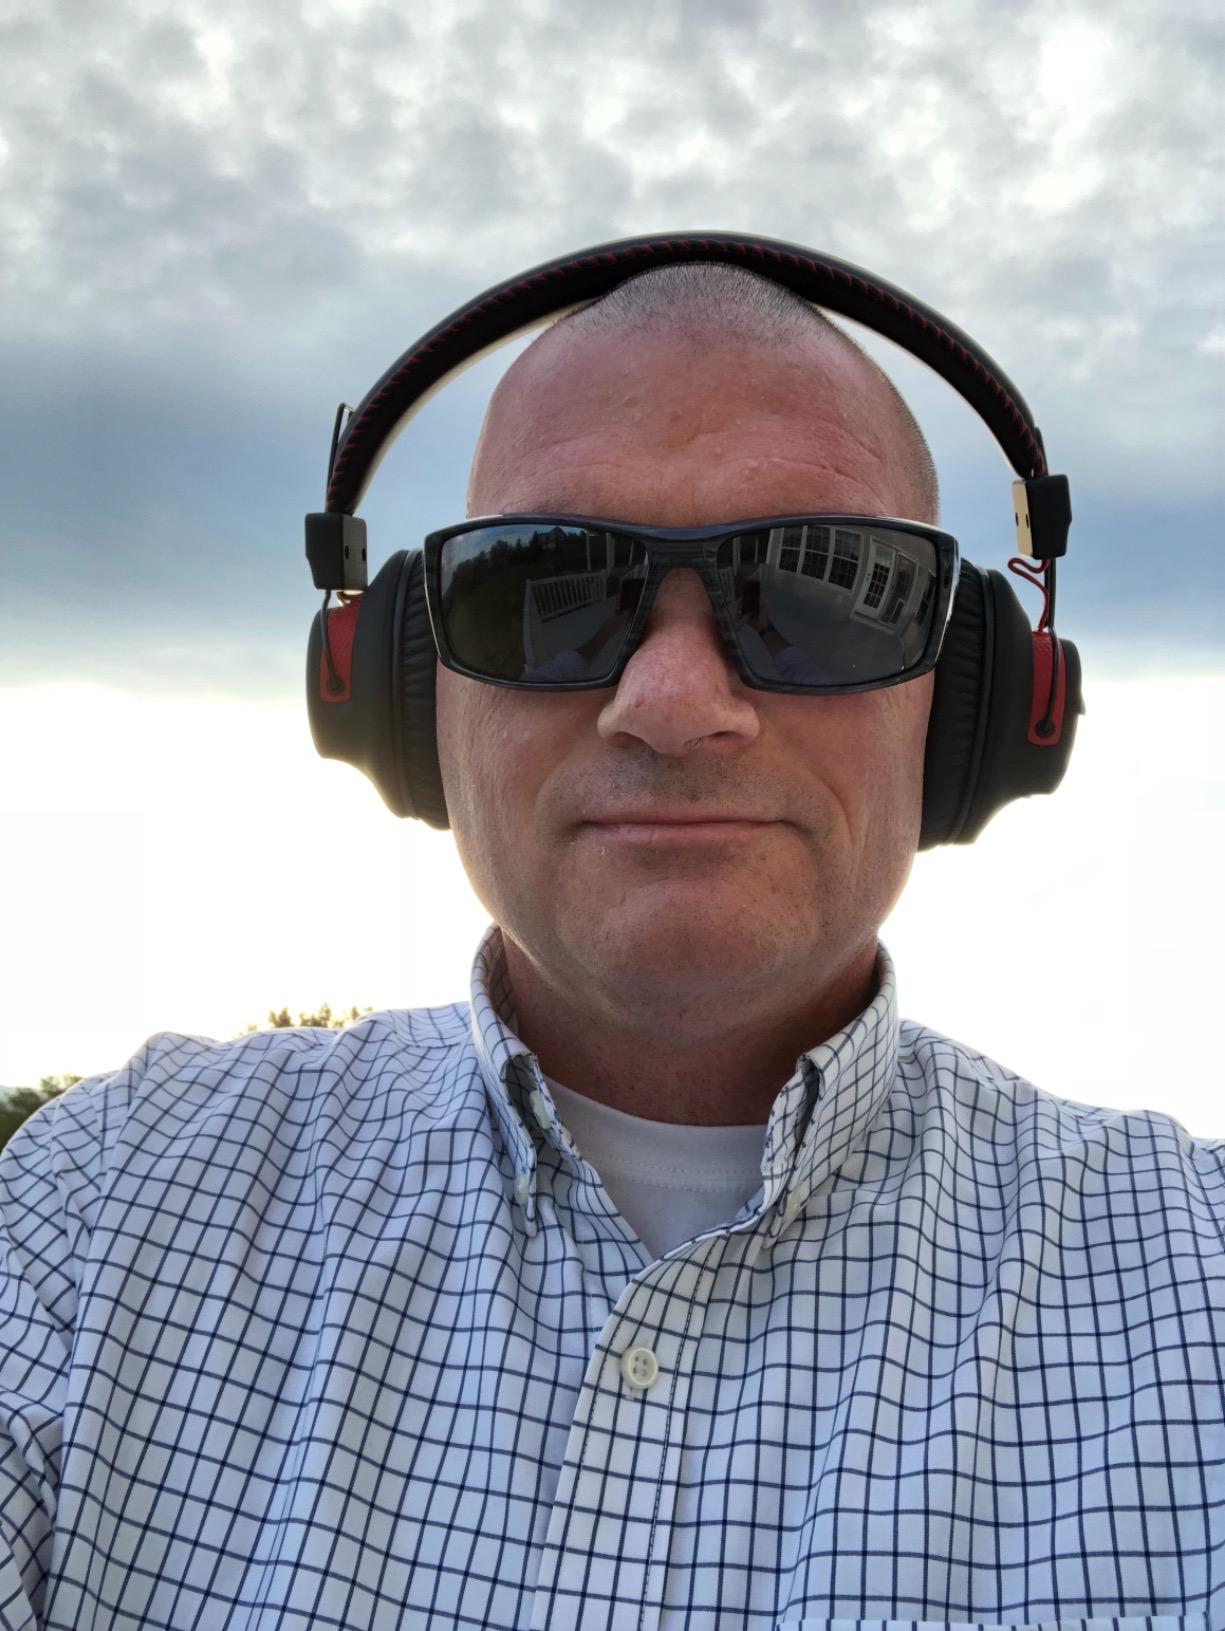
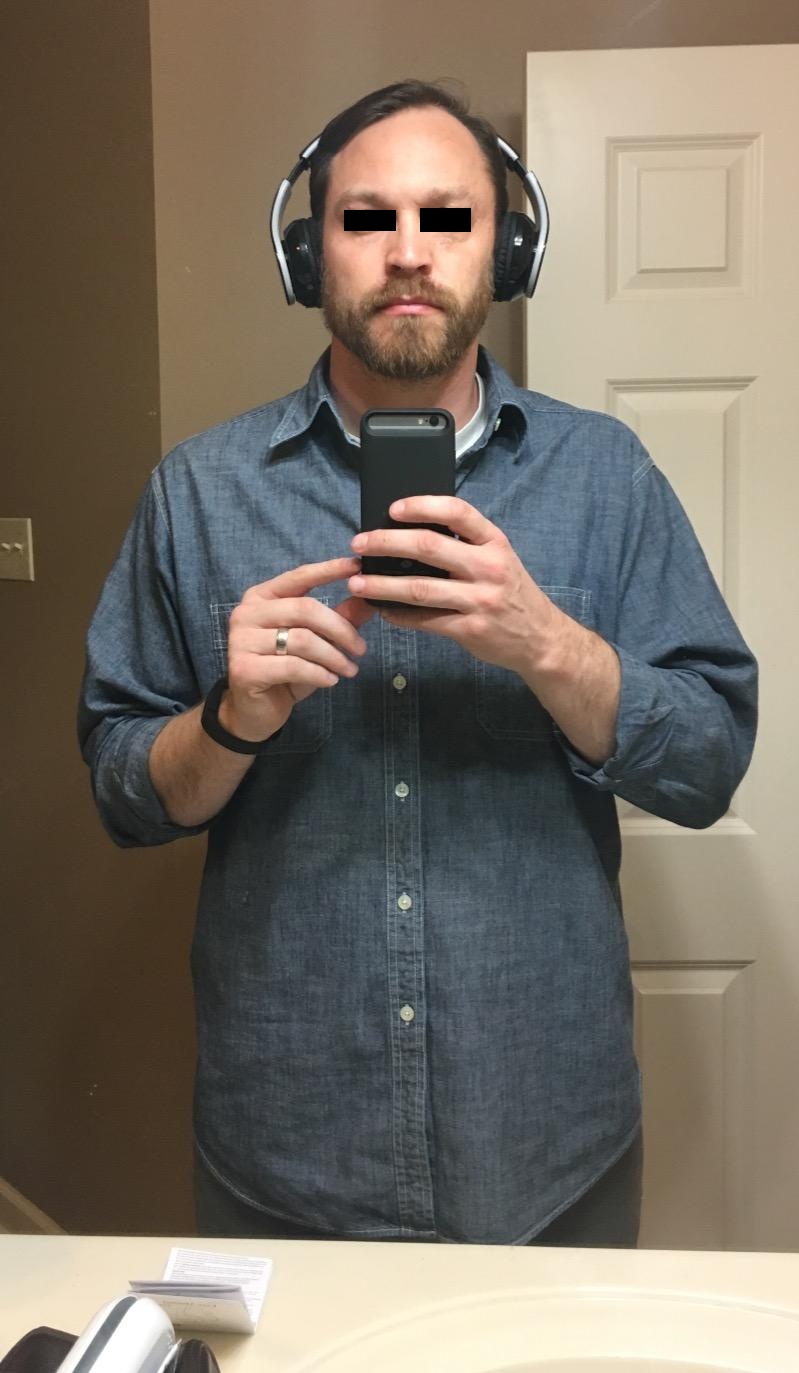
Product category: headphones
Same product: no